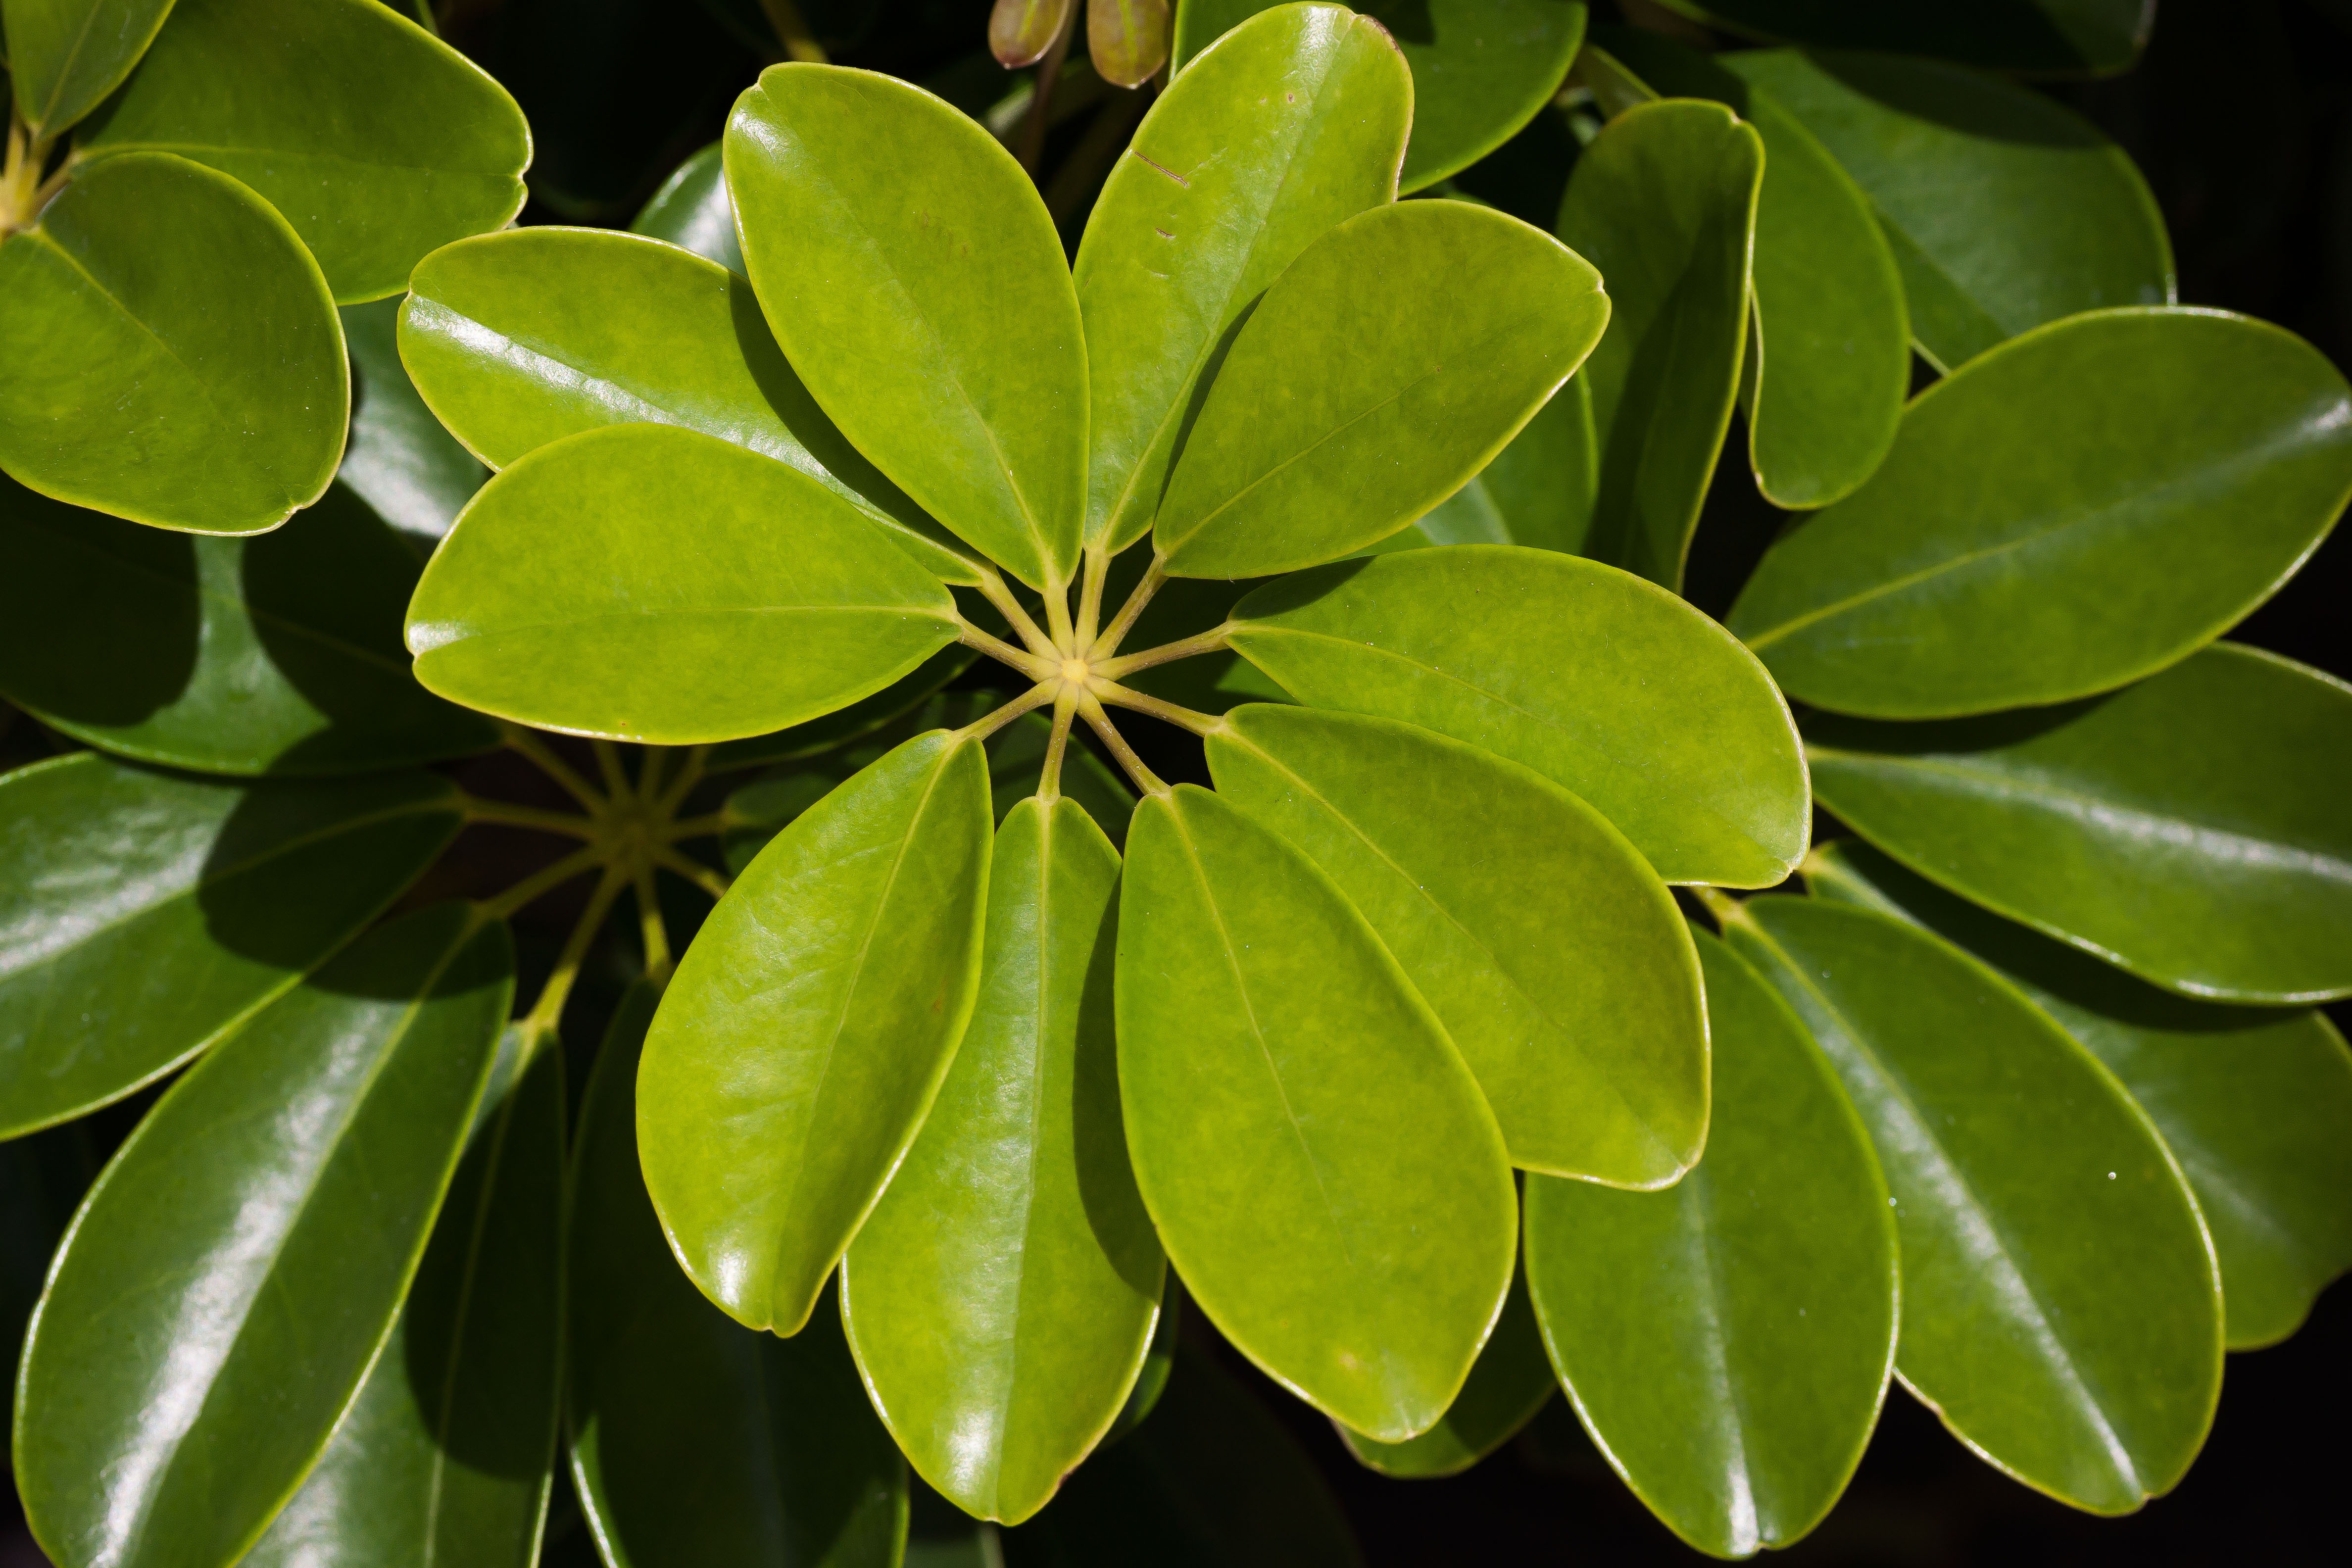
tree, nature, plant, leaf, flower, bush, green, tropical, evergreen, botany, garden, flora, leaves, shrub, annular, flowering plant, entire, woody plant, land plant, schefflera heptaphylla